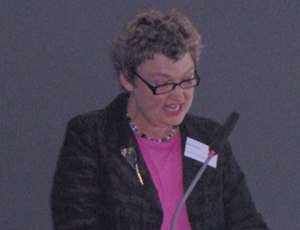
Margit Warburg
Margit Warburg
Margit Warburg er professor i religionssociologi på Københavns Universitet.